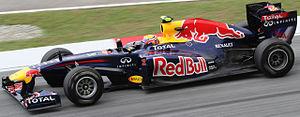
Le Grand Prix automobile de Malaisie 2011, disputé le 10 avril 2011 sur le circuit international de Sepang, est la 841ᵉ épreuve du championnat du monde de Formule 1 courue depuis 1950 et la seconde manche du championnat 2011. Il s'agit de la treizième édition du Grand Prix de Malaisie comptant pour le championnat du monde de Formule 1.
Mark Alan Webber, né le 27 août 1976 à Queanbeyan en Australie, est un pilote automobile australien qui a disputé le championnat du monde de Formule 1 de 2002 à 2013, totalisant neuf victoires avec Red Bull, terminant à trois reprises troisième du championnat et contribuant sur la même période à l'obtention de quatre titres constructeurs de son écurie. Il se consacre ensuite à l'endurance avec Porsche de 2014 à 2016 et est sacré champion du monde en 2015.